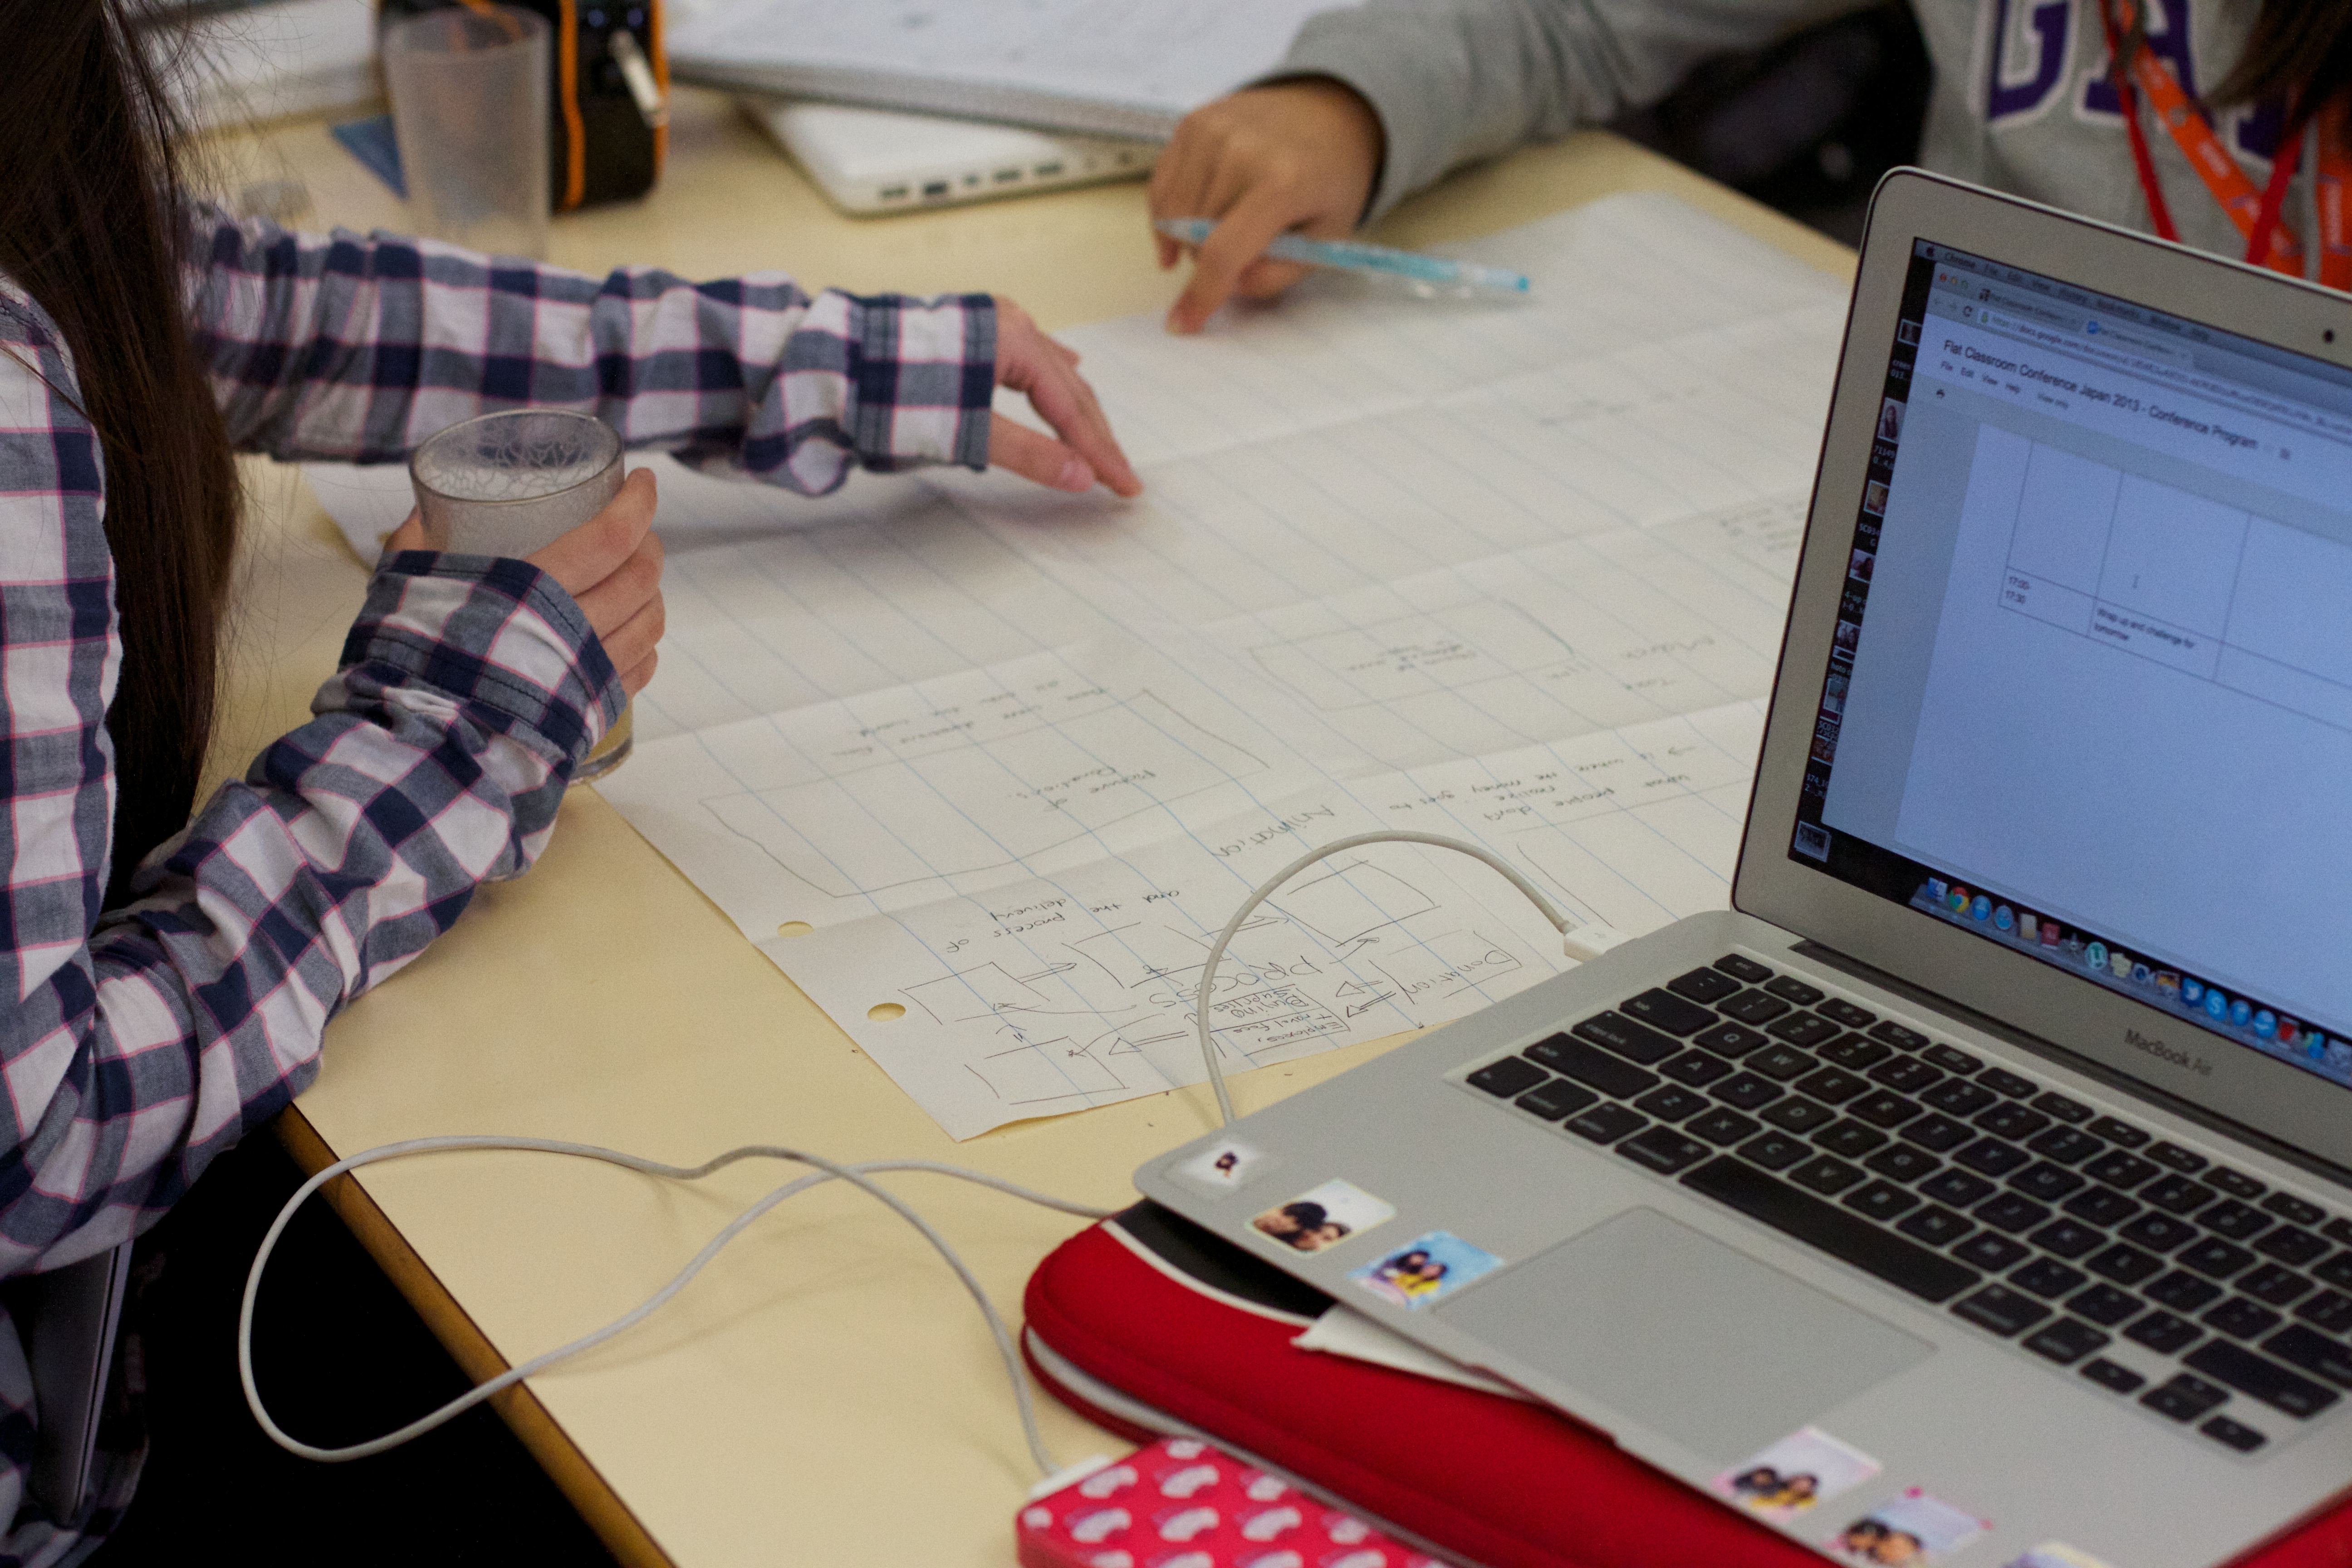
writing, technology, design, learning, flatclass2013